Dharma

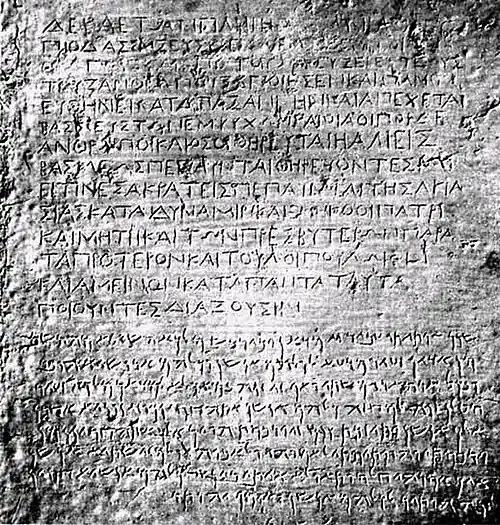
The Kandahar Bilingual Rock Inscription is from Indian Emperor Asoka in 258 BCE, and found in Afghanistan. The inscription renders the word "dharma" in Sanskrit as "eusebeia" in Greek, suggesting "dharma" in ancient India meant spiritual maturity, devotion, piety, duty towards and reverence for human community.

In the mid-20th century, an inscription of the Indian Emperor Asoka from the year 258 BCE was discovered in Afghanistan, the Kandahar Bilingual Rock Inscription. This rock inscription contains Greek and Aramaic text. According to Paul Hacker, on the rock appears a Greek rendering for the Sanskrit word dharma: the word eusebeia.